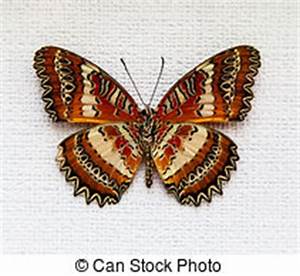
Label: butterfly